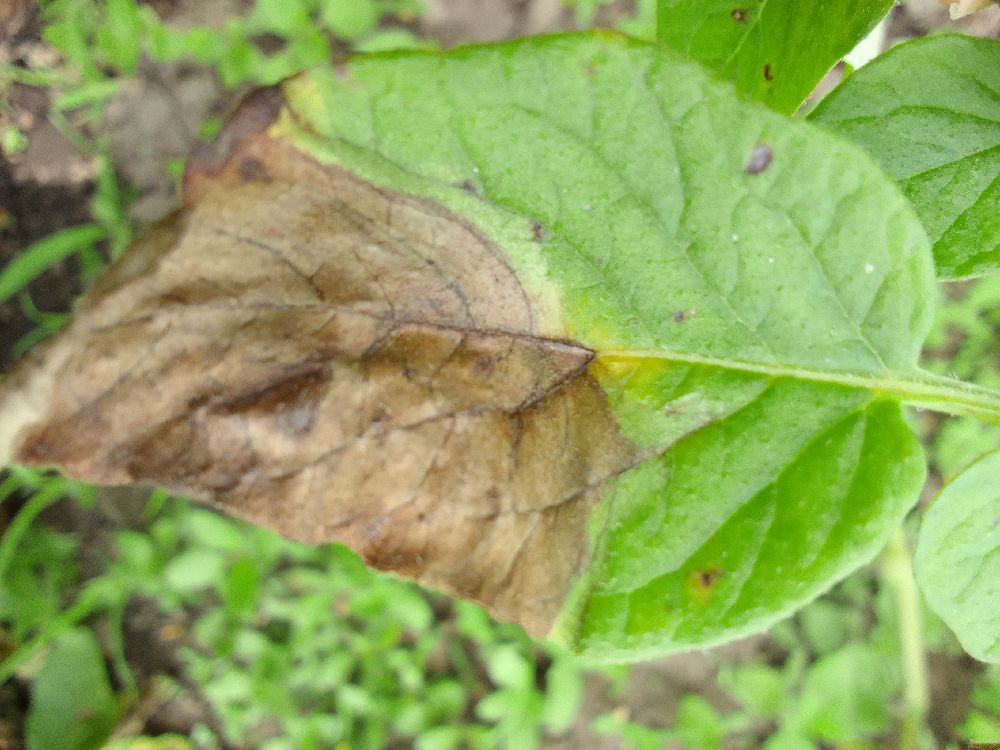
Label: Late blight